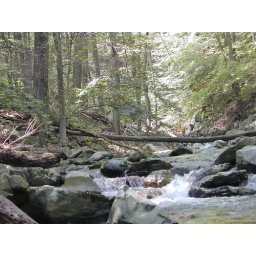
A peaceful stream glides over the rocks as soft light filters through the trees in the forest.